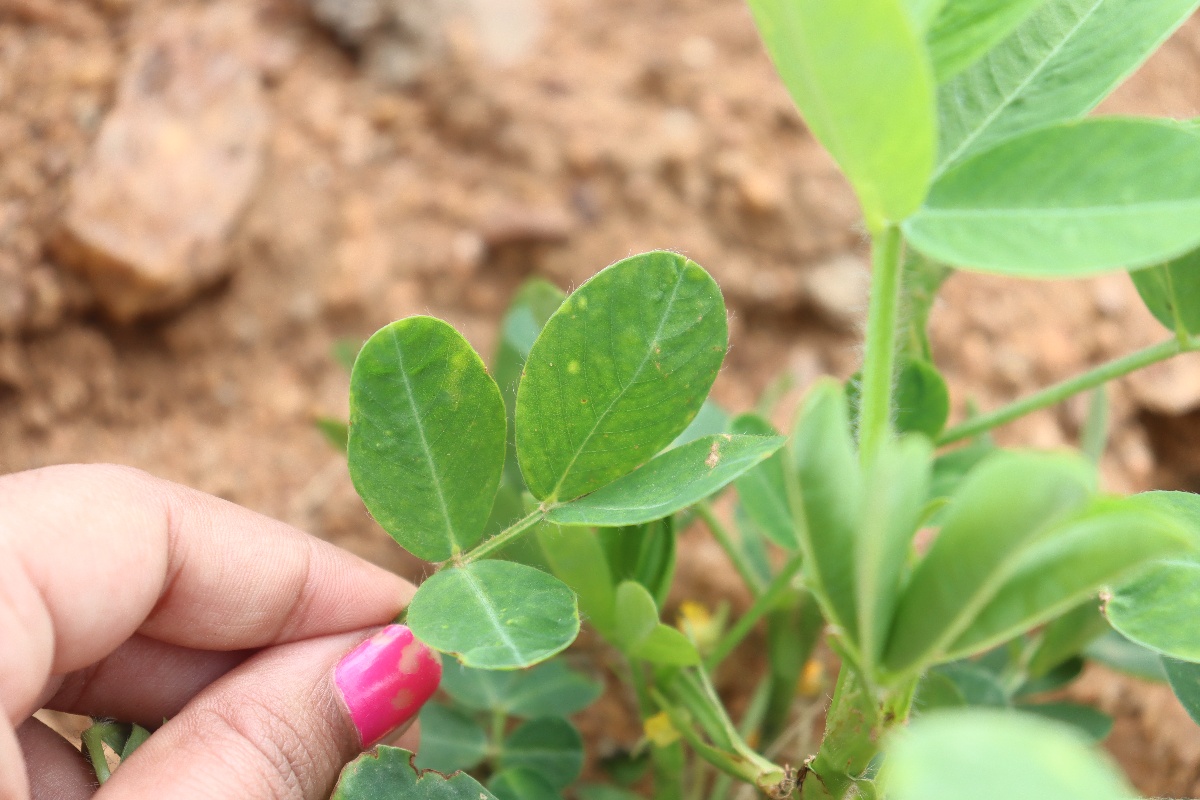
Label: healthy leaf